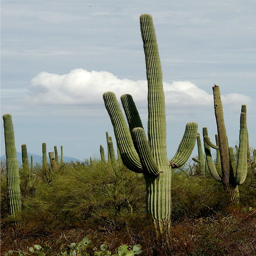
the saguaro cactus would be official symbol variety